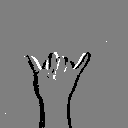
ASL letter: y